Montreal Exchange

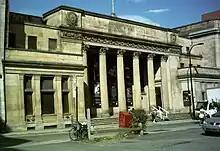
The Beaux-Arts style building that originally served as the "Montreal Stock Exchange"

For the separatist group Front de libération du Québec, the Montreal Stock Exchange represented a bastion of Anglo-Canadian power. On February 13, 1969, they detonated a bomb at the Stock Exchange that blew out the northeast wall and injured 27 people.